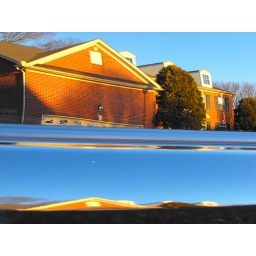
my next door neighbor's house reflected in the window of my wife's car